Byzantine Empire under the Palaiologos dynasty

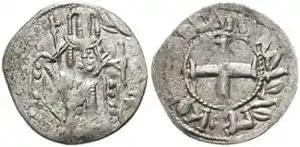
Andronikos II's debasement of the Byzantine currency, along with his co-rule with his father, his son and his grandson as well as his own sole rule, resulted in the minting of several different coins during his reign.

Andronikos II ordered the Union of the Orthodox and Catholic Churches to be canceled, a move which pleased many. But he also ordered drastic reductions in the military, and effectively disbanded the navy, which his father had worked hard to build up. As a result, tax reductions throughout the Empire were possible, earning him greater popularity while seriously undermining Byzantium's abilities to deal with its opponents. He debased the "hyperpyron" currency and heavily taxed the military elite of the "pronoiarioi", thereby further reducing Byzantium's military capability. While these solved some problems that Michael VIII had left for his son, it unraveled his father's attempts at restoring the power of the Byzantine Empire; where Michael VIII had attempted to deal with problems outside the Empire, Andronikos aimed to solve the internal problems resulting from his father's reign.